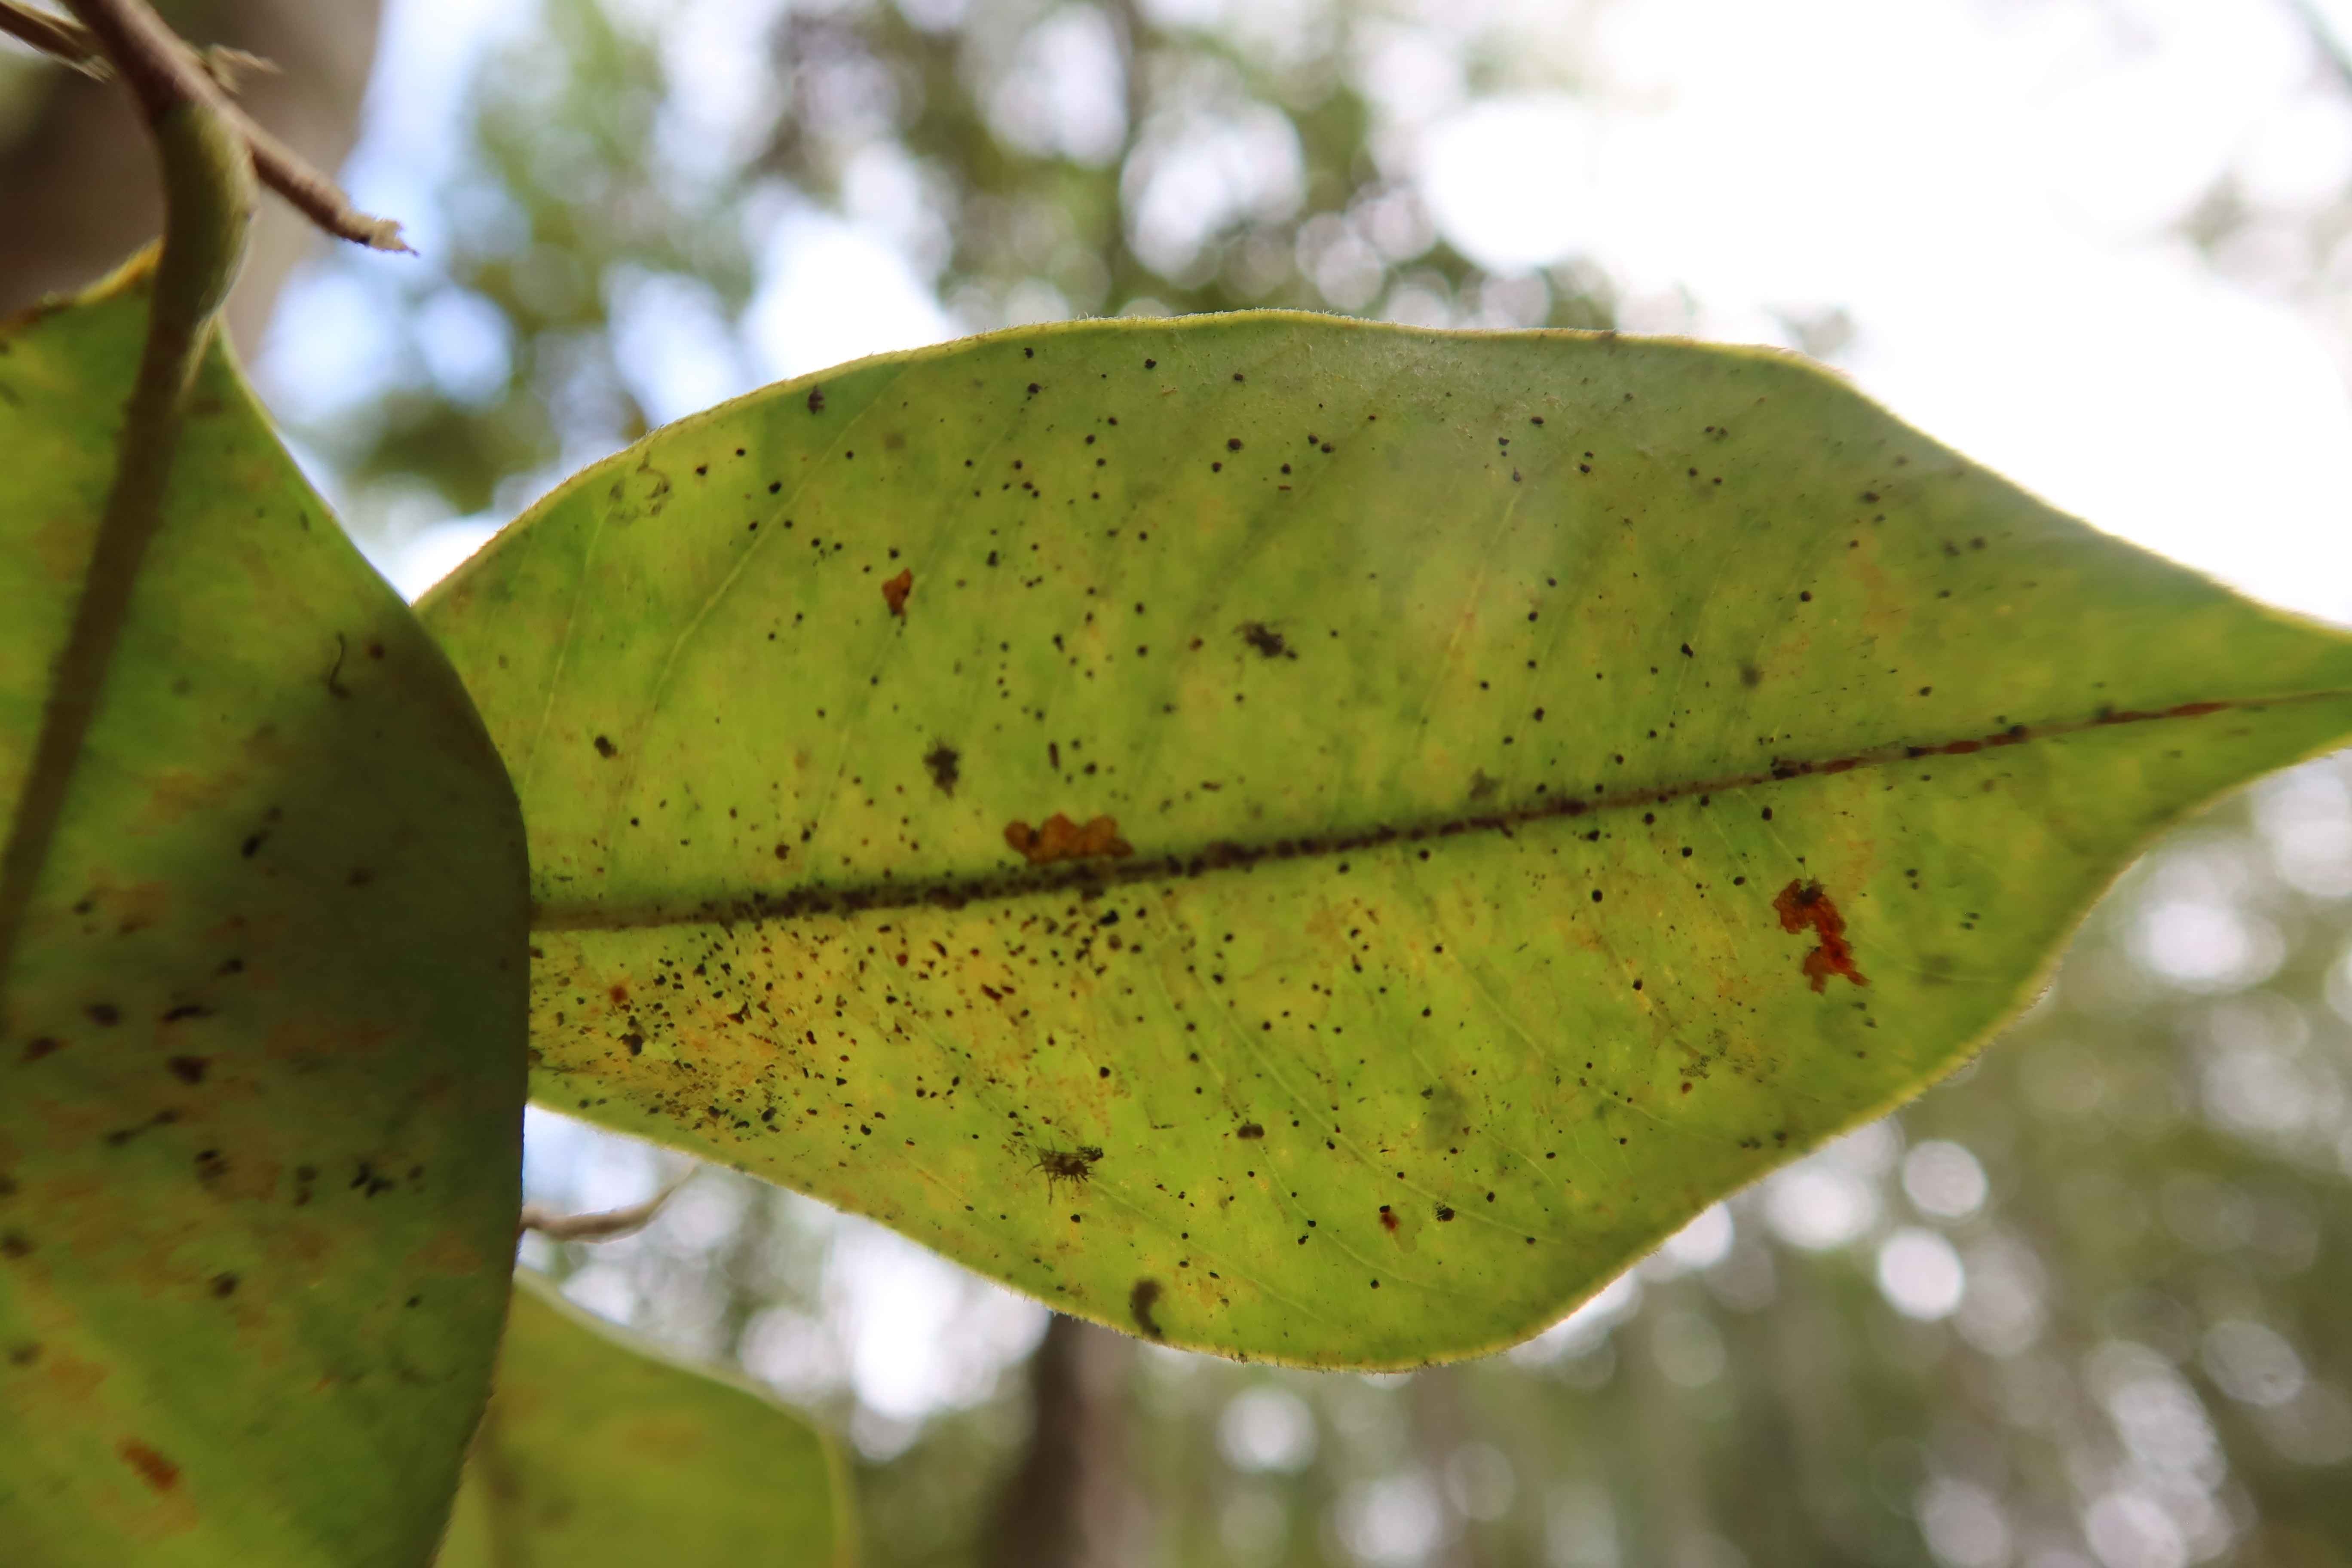
Label: Flea Beetles